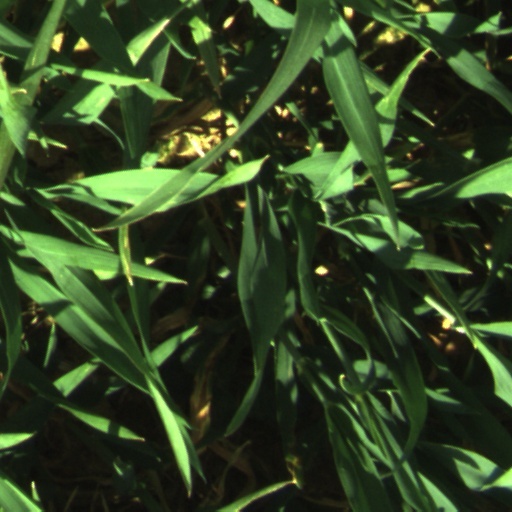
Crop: wheat